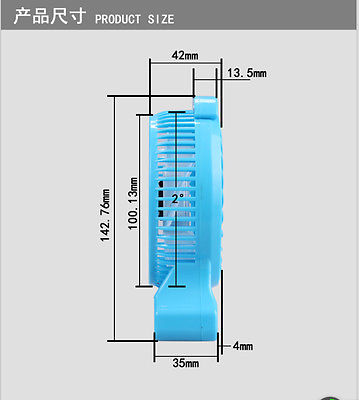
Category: fan